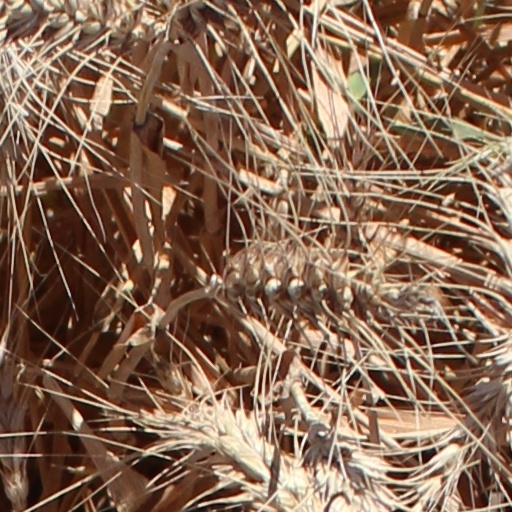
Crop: wheat